Beatriz Thibaudin

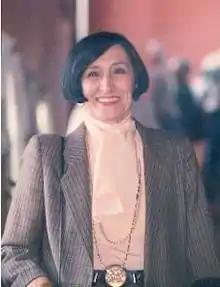
Beatriz Thibaudin in 2003

Beatriz Thibaudin (Buenos Aires, August 9, 1927 – Buenos Aires, February 7, 2007) was an Argentine film, stage, and television actress. She studied drama with Luis Gutman, Lito Cruz, and Augusto Fernandez, as well as body language, classical dance, American dance and singing. In her youth, she practiced horseback riding.